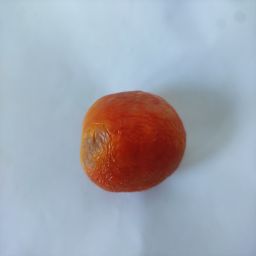
Crop: Tomato
Quality: Old